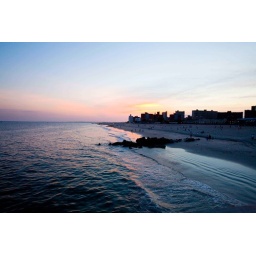
During this beautiful sunset, we were able to see pink jellyfish in the water under the pier.